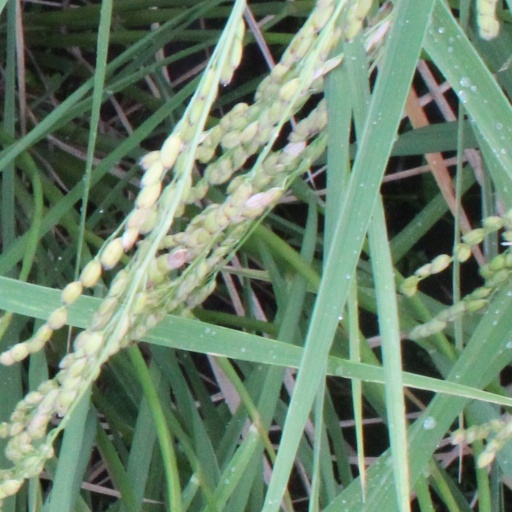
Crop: rice